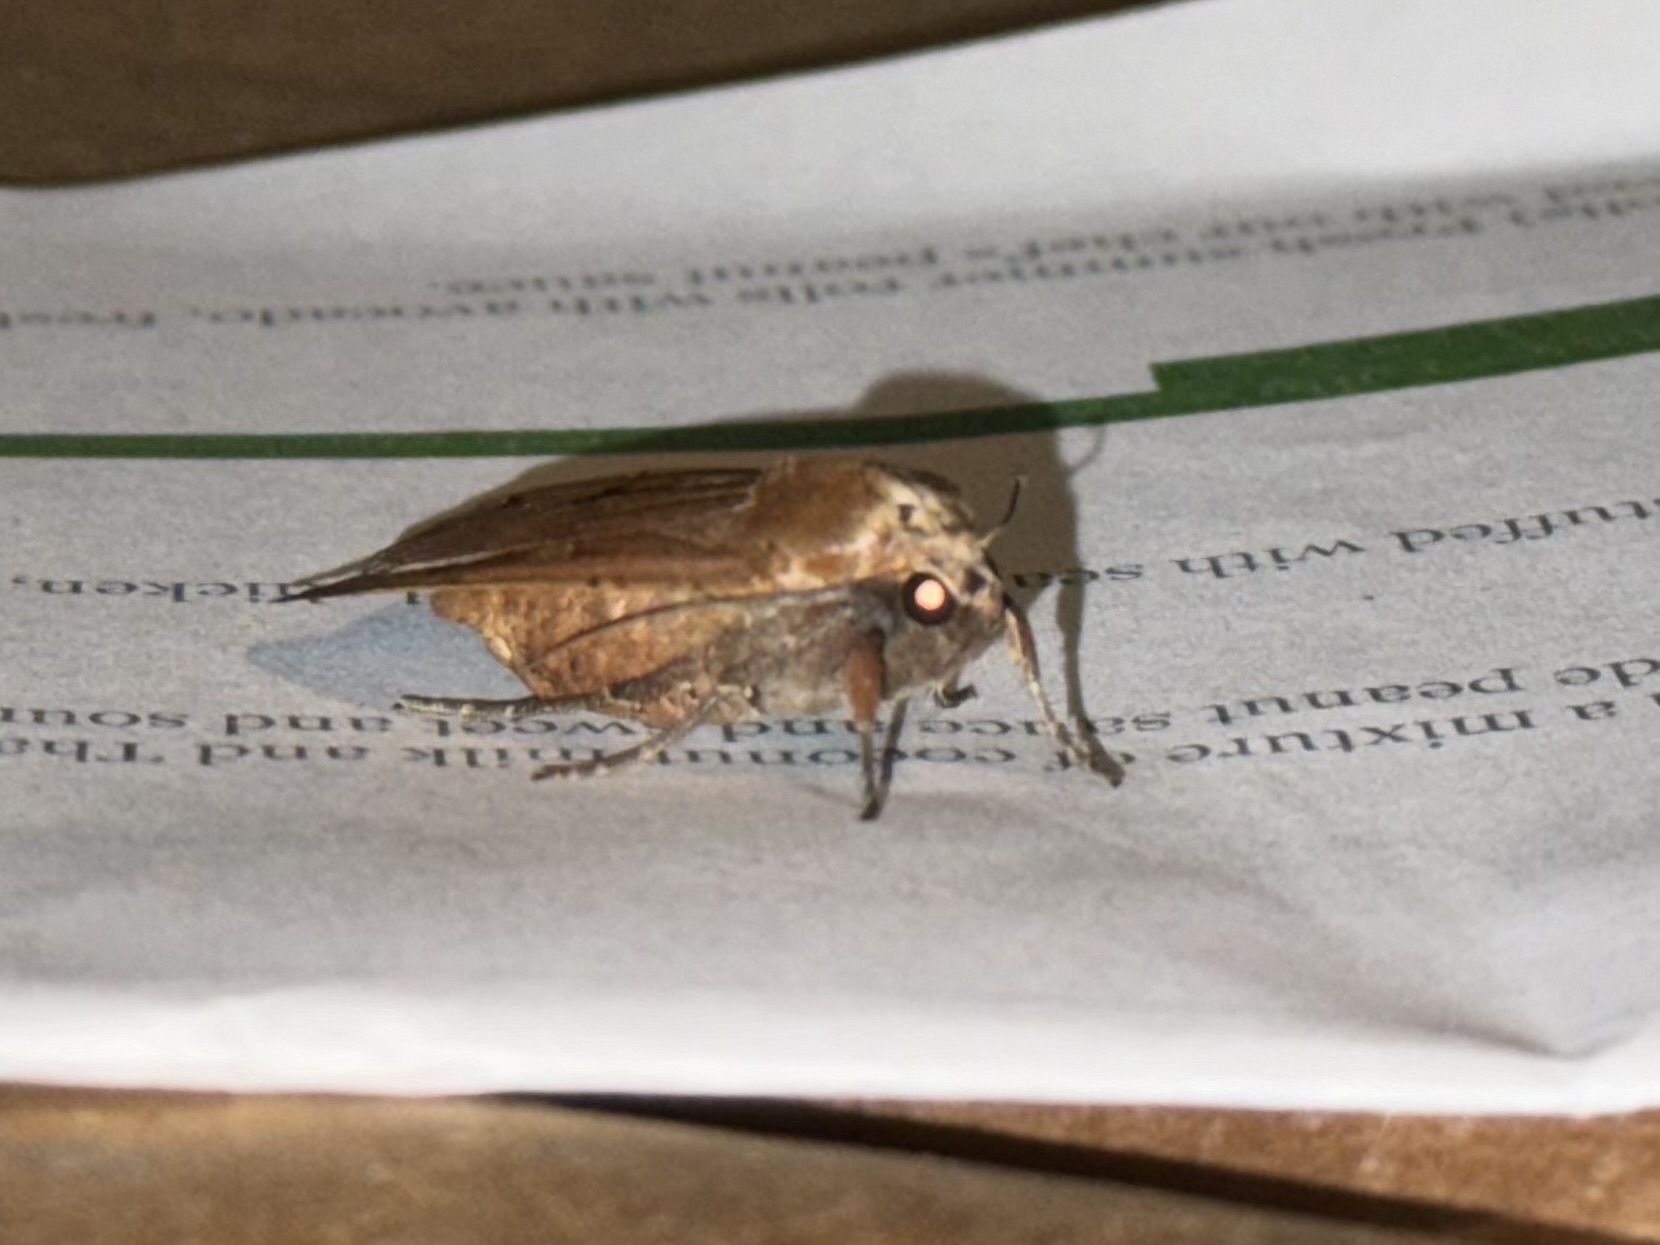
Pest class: cutworms